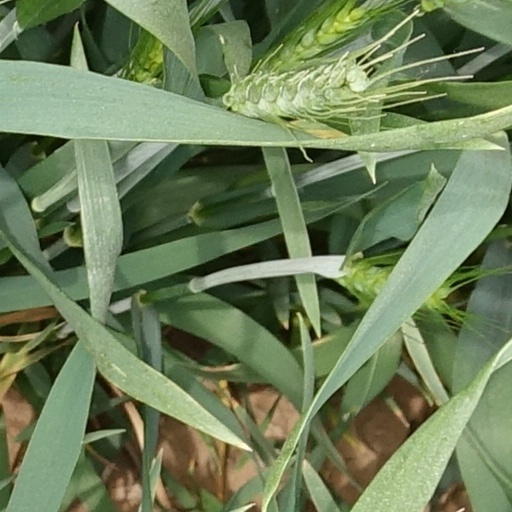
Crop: wheat